Stalingrad (1993 film)

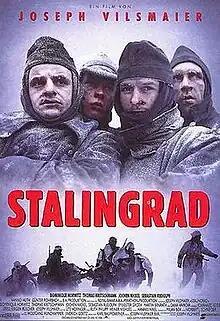
Theatrical release poster

Stalingrad is a 1993 German anti-war film directed by Joseph Vilsmaier. It follows a platoon of German Army soldiers transferred to the Eastern Front of World War II, where they find themselves fighting in the Battle of Stalingrad.